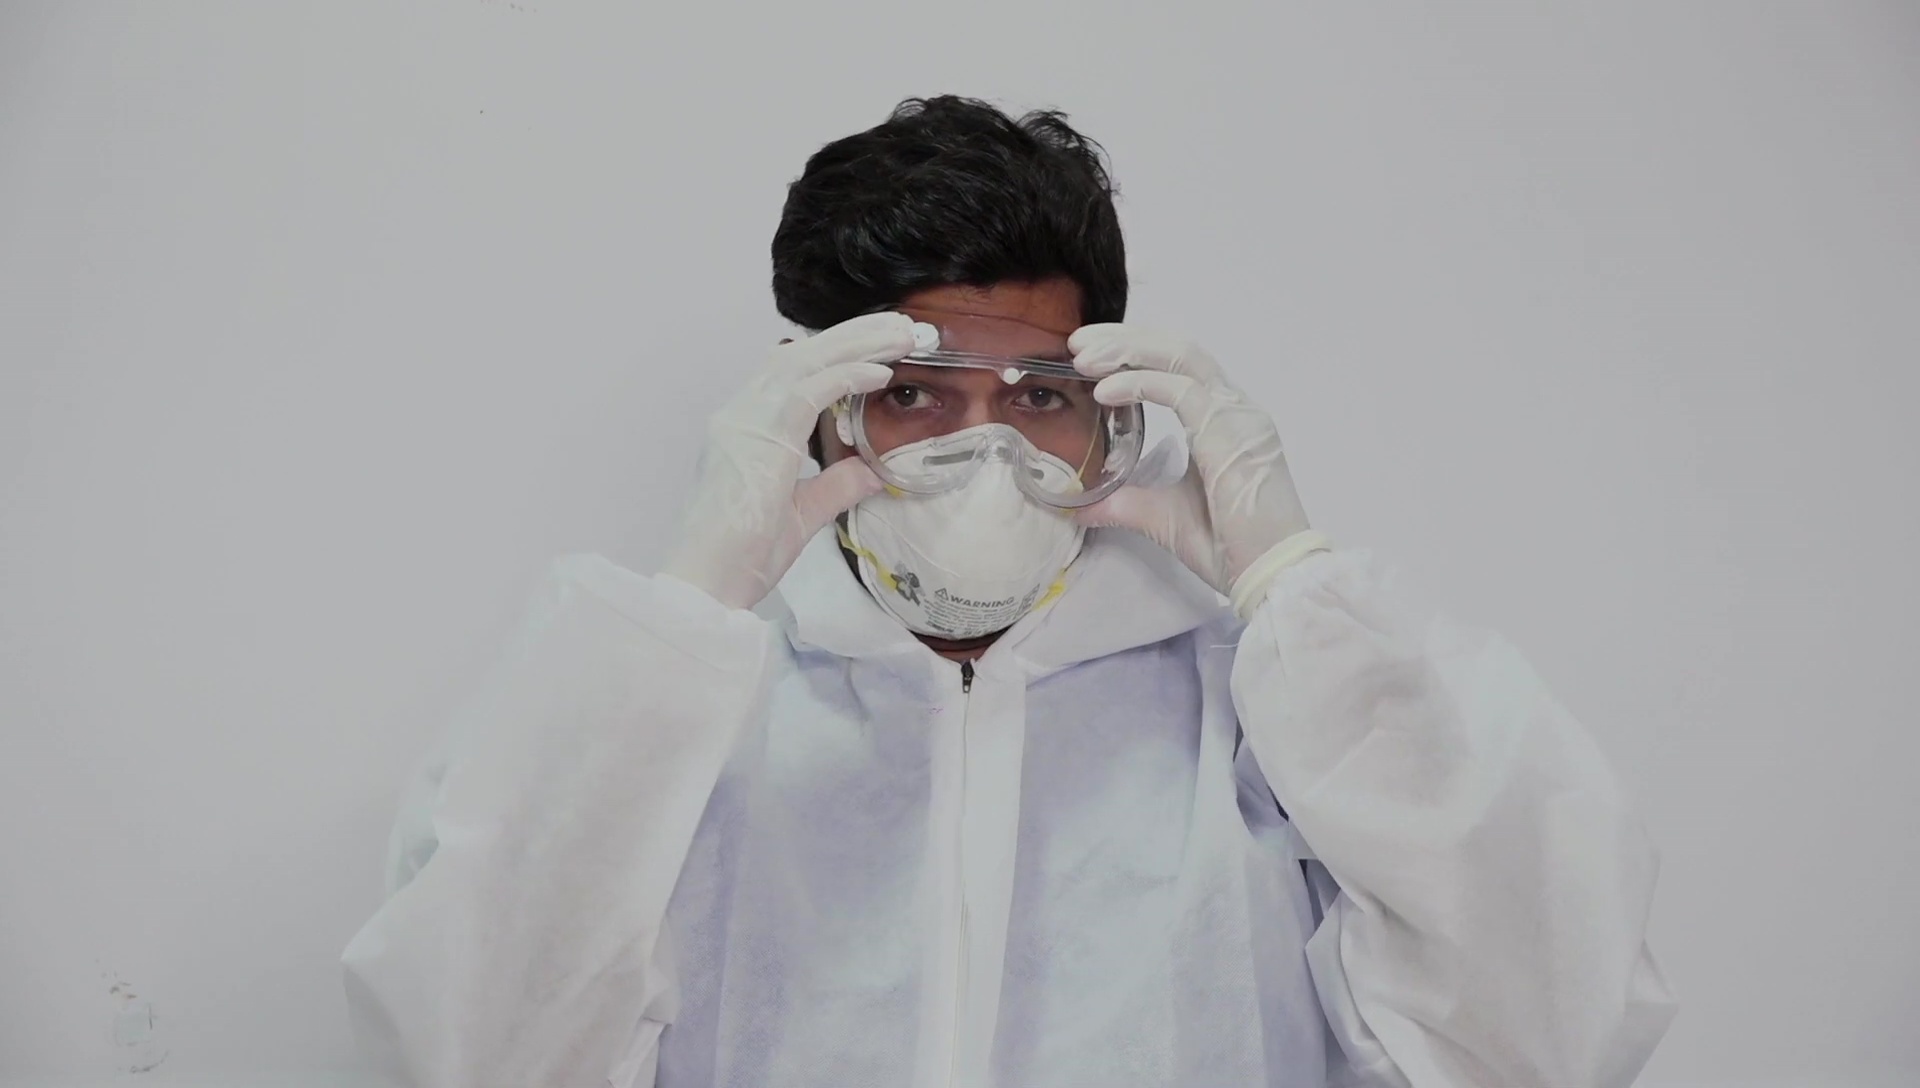
Objects detected:
Goggles
Mask
Gloves
Gloves
Coverall